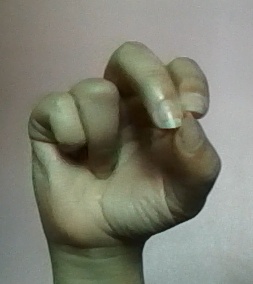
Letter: gaaf